Pyongyang

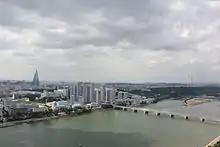
Central Pyongyang with the newly built Changjon Apartment Complex. The Ryugyong Hotel and Okryu Bridge are in the background

Pyongyang TV Tower is a minor landmark. Other visitor attractions include the Korea Central Zoo. The Reunification Highway stretches from Pyongyang to the Korean Demilitarized Zone (DMZ).